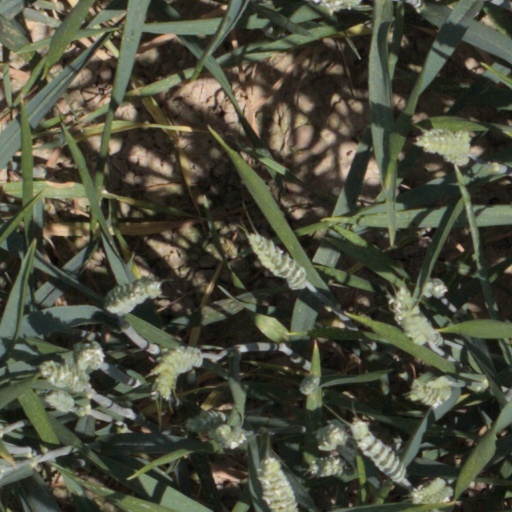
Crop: wheat